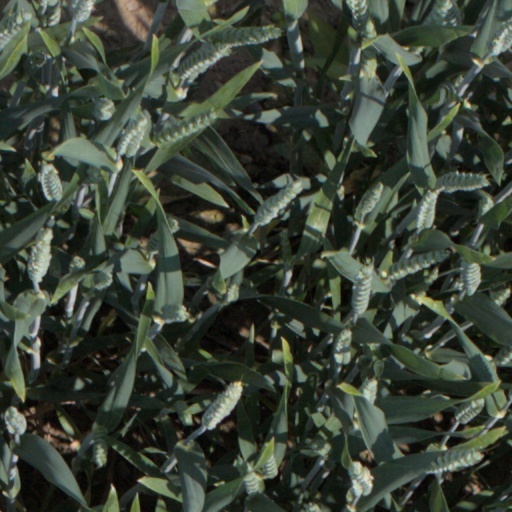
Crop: wheat